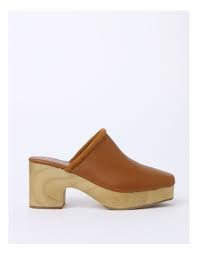
Label: Clog